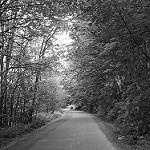
Label: B & W